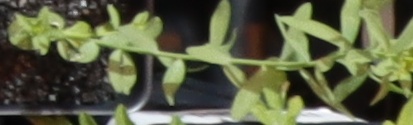
Label: Flax